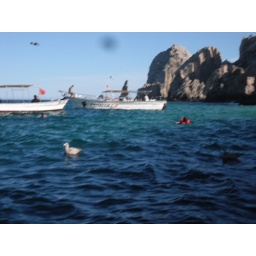
The rocks at Land's End during a glass bottom boat tour on our first full day in Cabo (12/31/09)